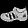
Label: Sandal